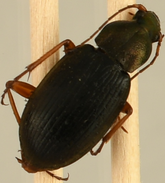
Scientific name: Chlaenius aestivus
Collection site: Blandy Experimental Farm Site (BLAN), plot BLAN_003